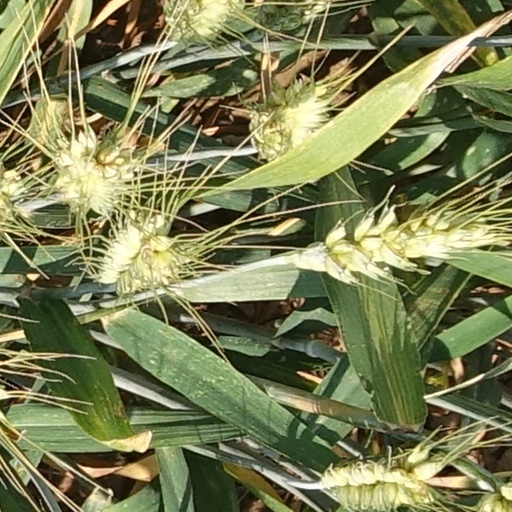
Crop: wheat